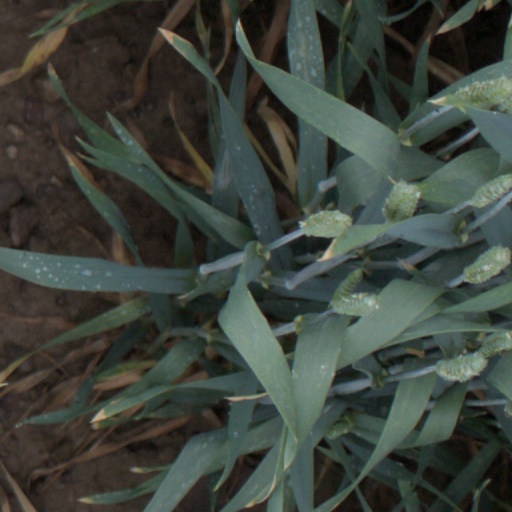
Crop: wheat